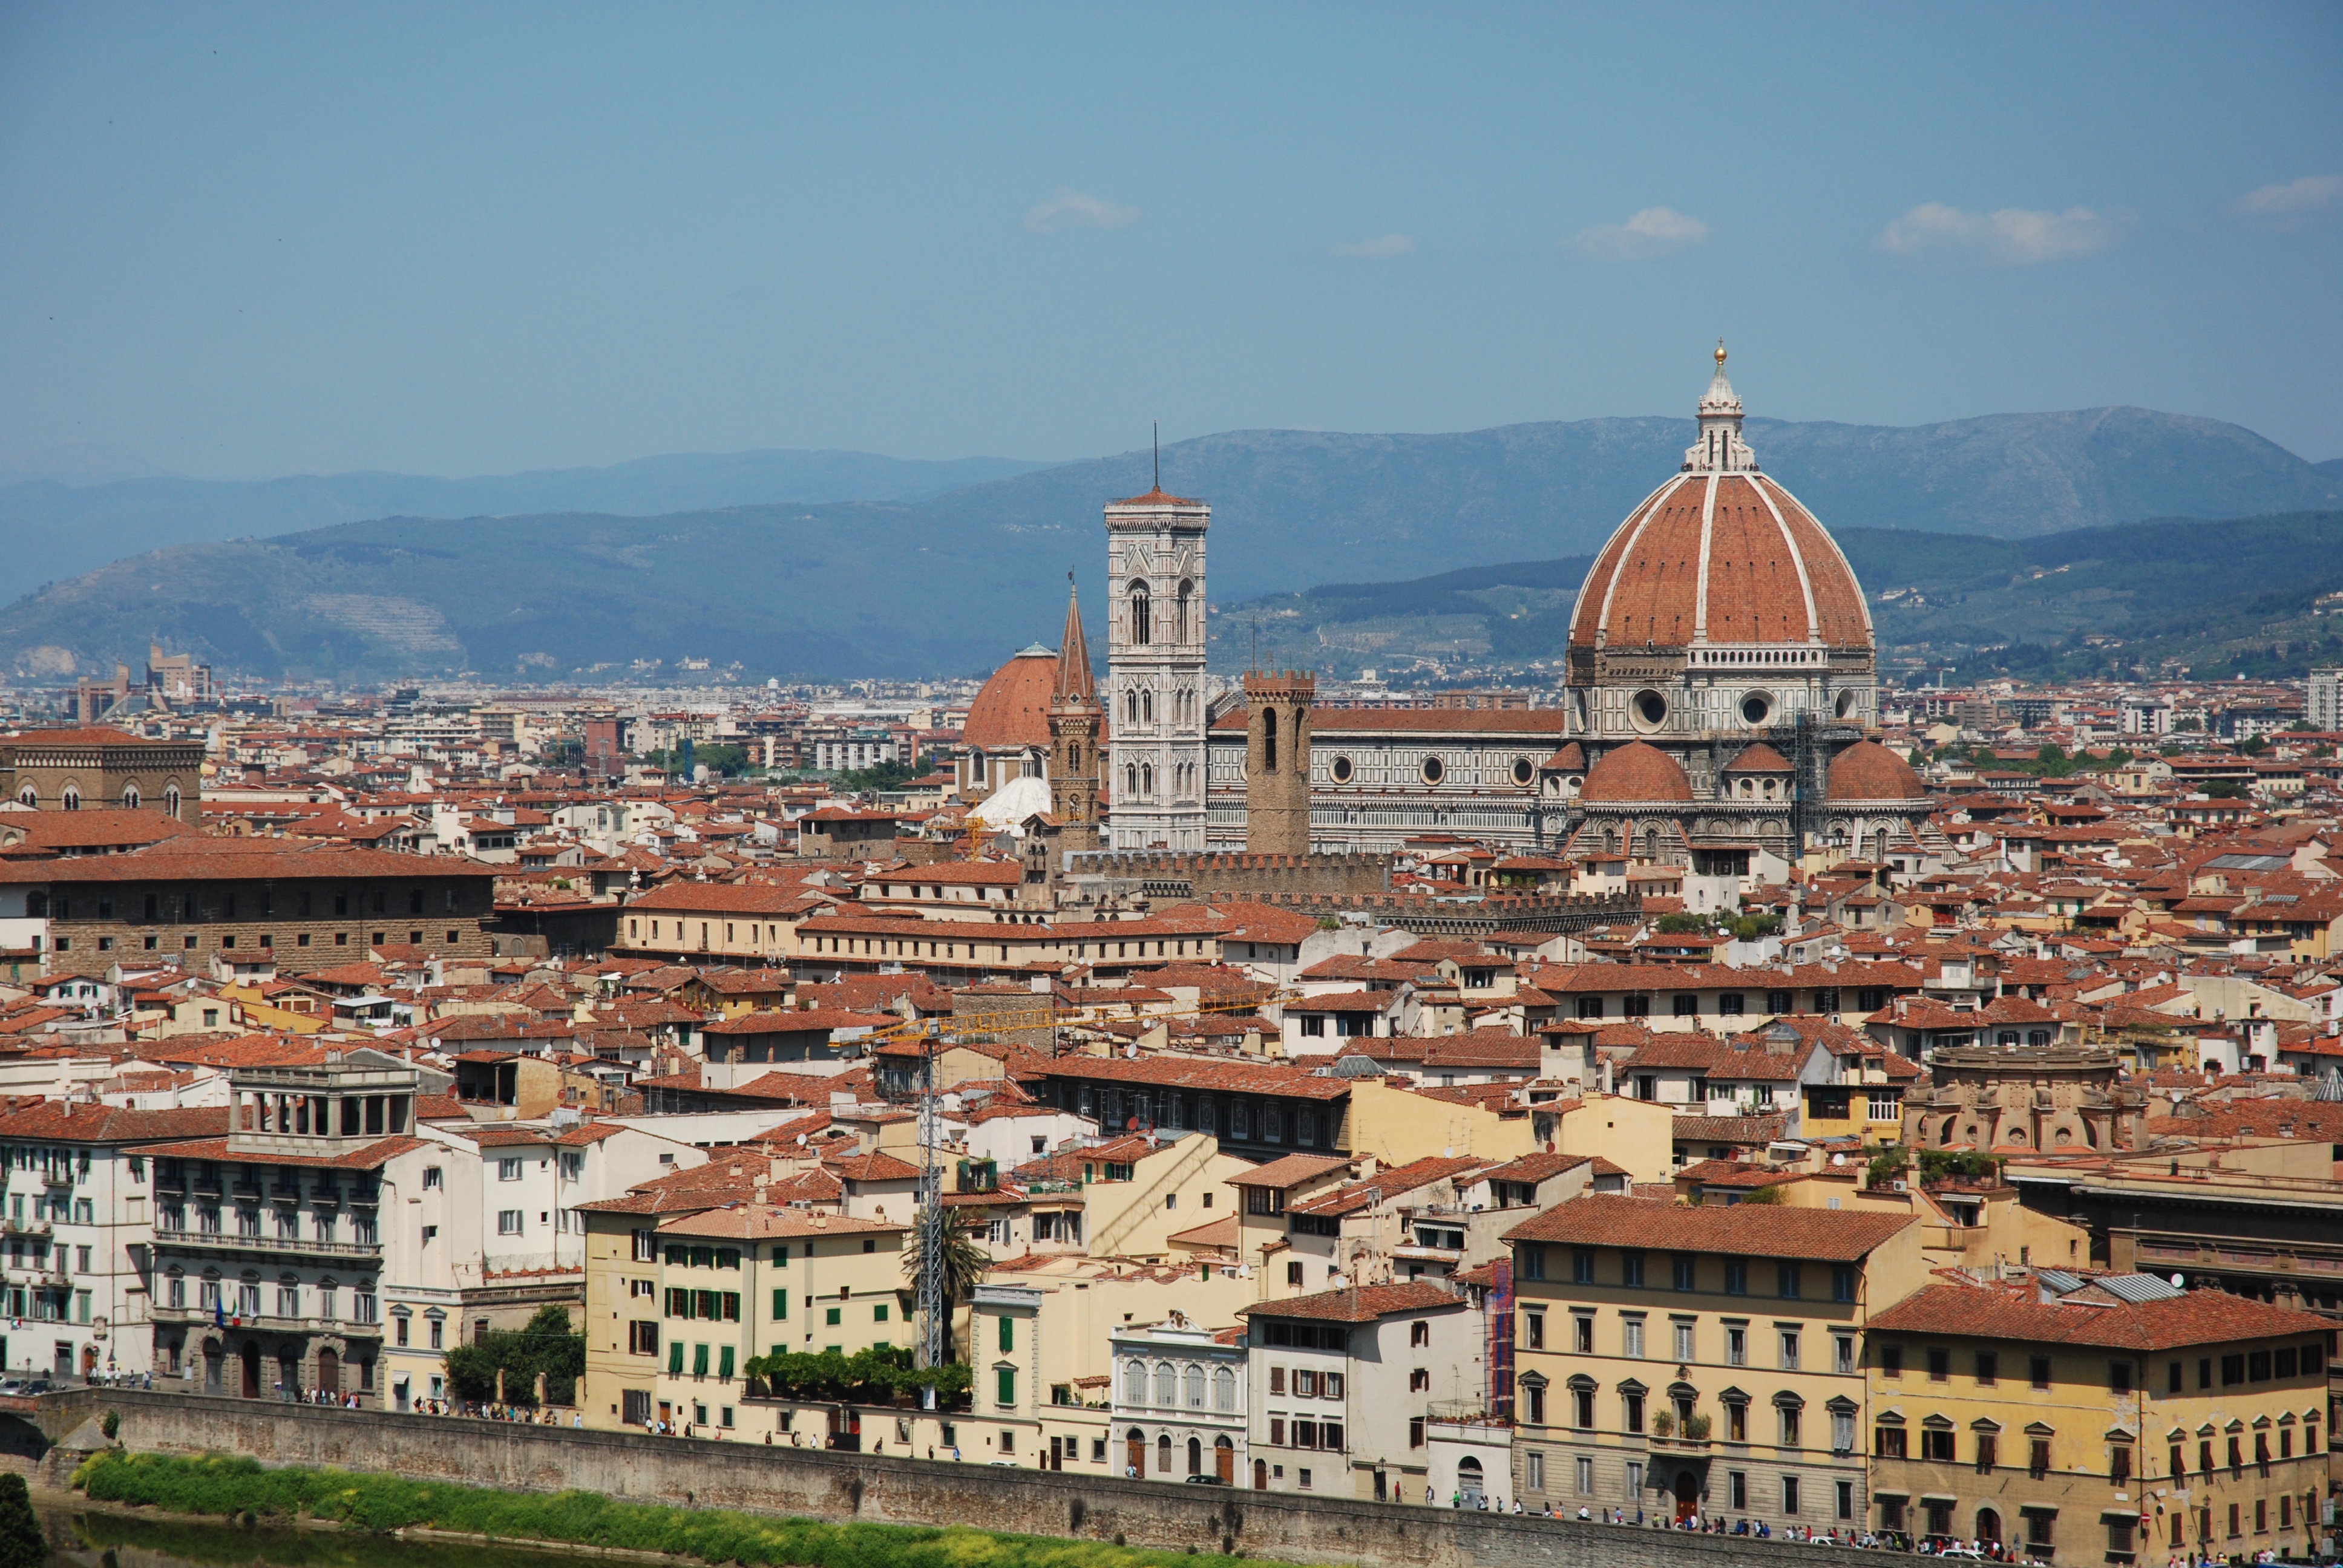
architecture, skyline, town, view, building, city, cityscape, panorama, landmark, italy, cathedral, tourism, place of worship, sculpture, tour, churches, statues, italia, sculptures, culture, florence, monuments, the art of, aerial photography, unesco world heritage site, historic site, ancient history, human settlement